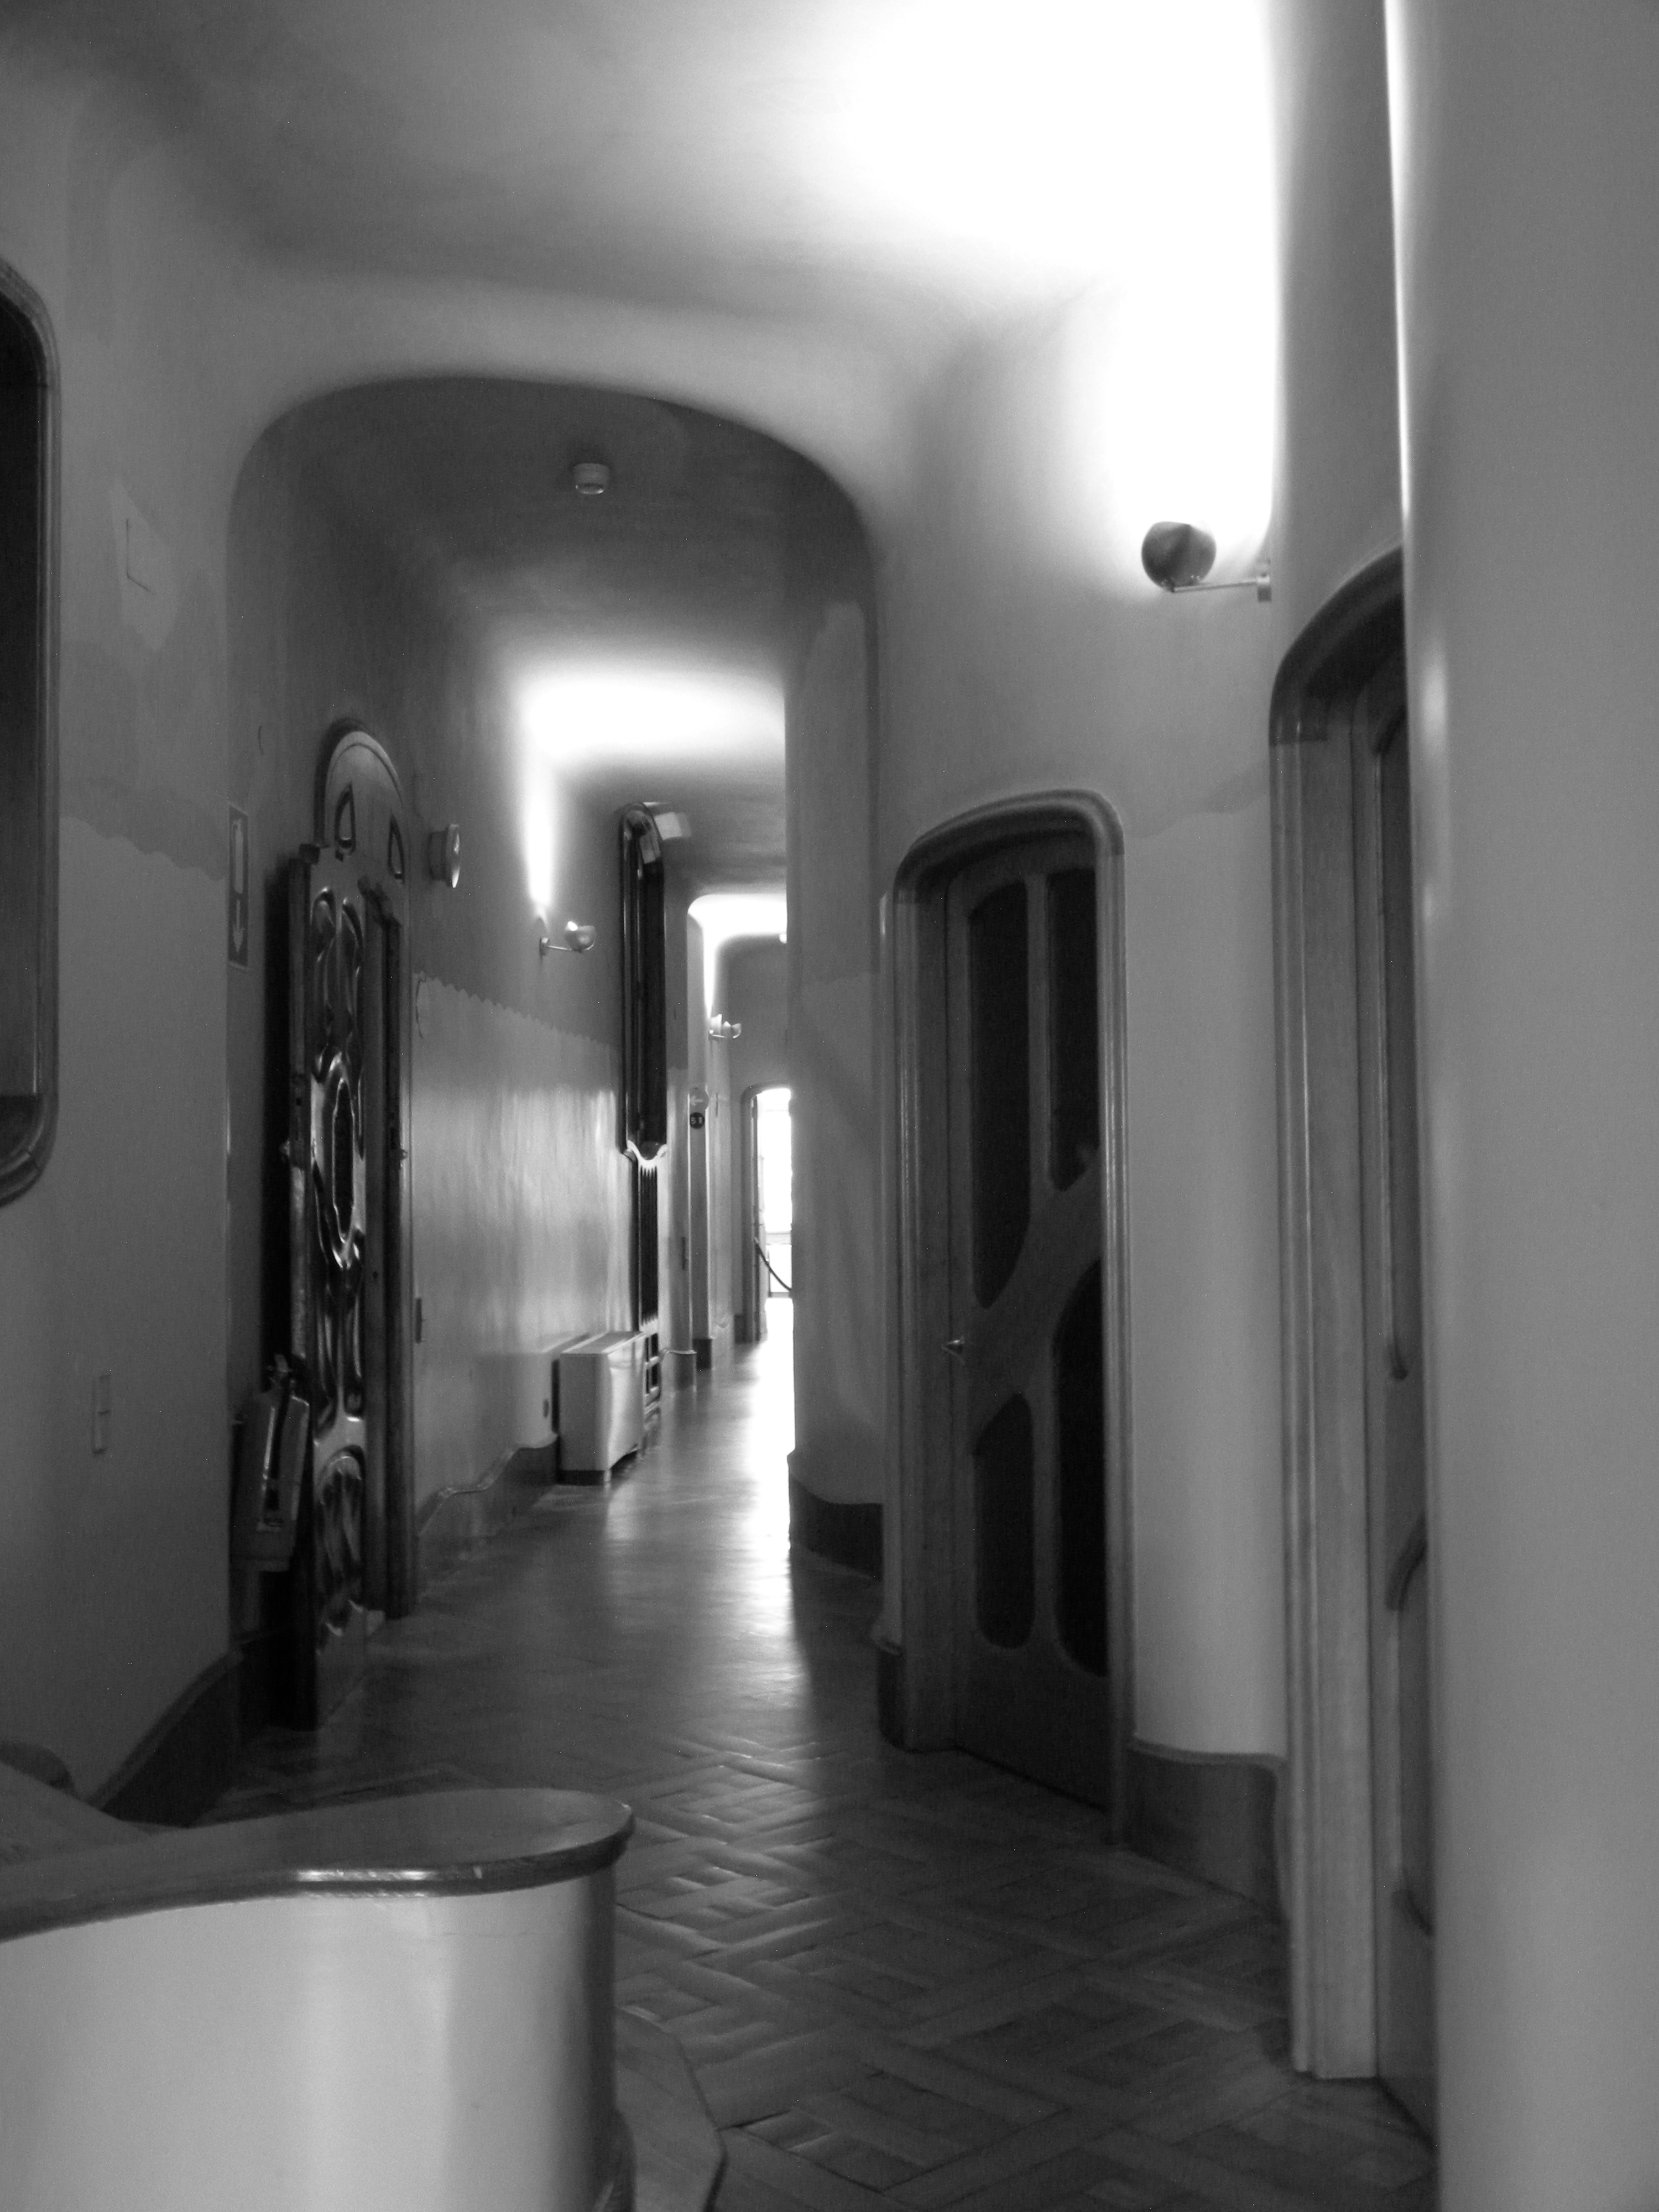
light, black and white, architecture, white, photography, house, home, steps, europe, hall, darkness, black, monochrome, lighting, barcelona, interior design, spain, doors, hallway, catalonia, corridor, shape, monochrome photography, battlo house